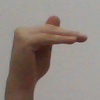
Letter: khaa